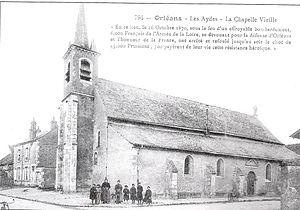
Saran est une commune française située dans le département du Loiret, en région Centre-Val de Loire.